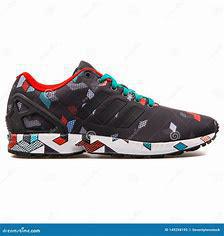
Brand: Adidas
Model: ZX Flux